Light on Yoga

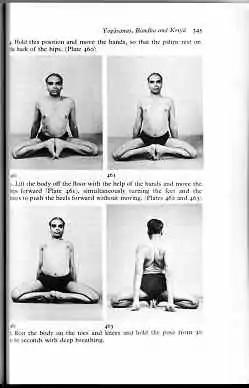
Unprecedented: page with four illustrations, showing the positioning, size, and style of the images, and the degree of attention given to a single pose, here "Mulabandhasana"

The scholar-practitioner Norman Sjoman notes that "Light on Yoga" served to popularise the practice of asanas more than any previous book for three reasons, namely the large number of asanas illustrated, the "clear no-nonsense descriptions, and the obvious refinement of the illustrations."